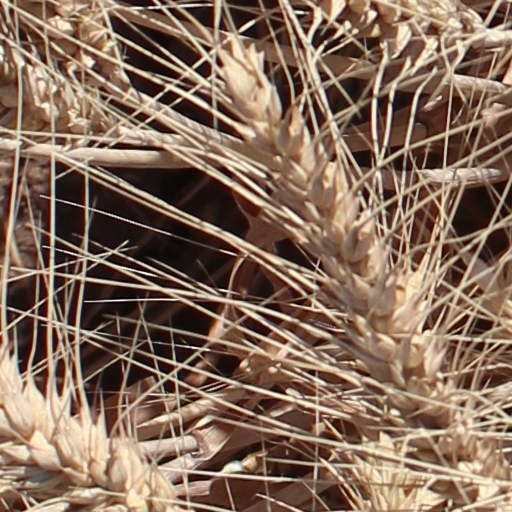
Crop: wheat